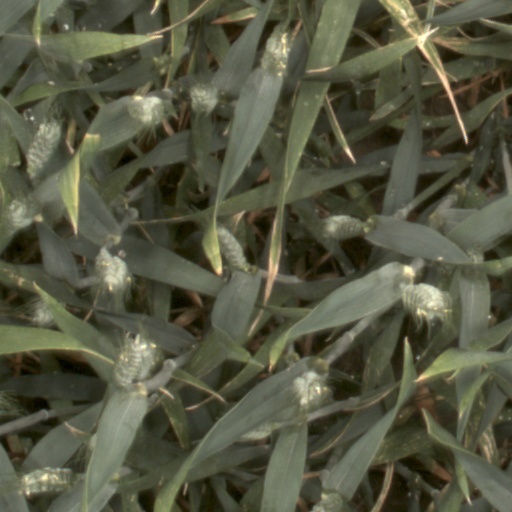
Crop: wheat